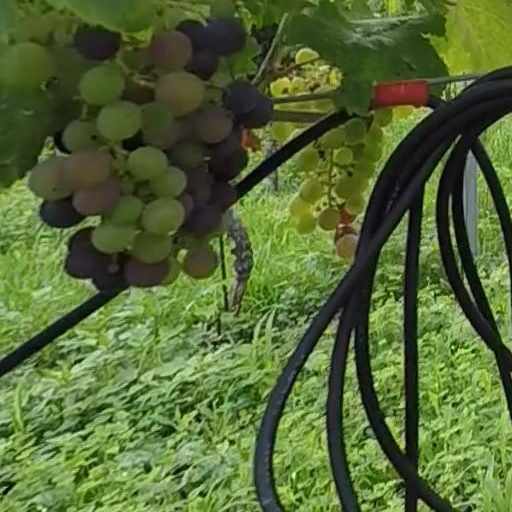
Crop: grape